Tonya Kinzinger

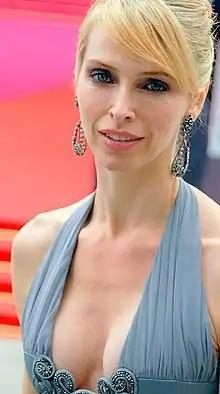
Tonya Kinzinger at the Cannes festival

Kinzinger was born on 20 June 1968 in Monroe, Michigan. She began dancing at three years old, when her mother enrolled her in tap dancing lessons, and became passionate about ballet dancing at the age of six. Several years later, she left Michigan to study at a well known dance school in New York. Scouted by a photographer, Kinzinger joined a modelling agency and worked as a model in Paris. She returned to the US to finish high school before moving to France to pursue a career in acting.